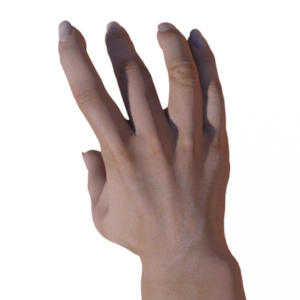
Label: paper